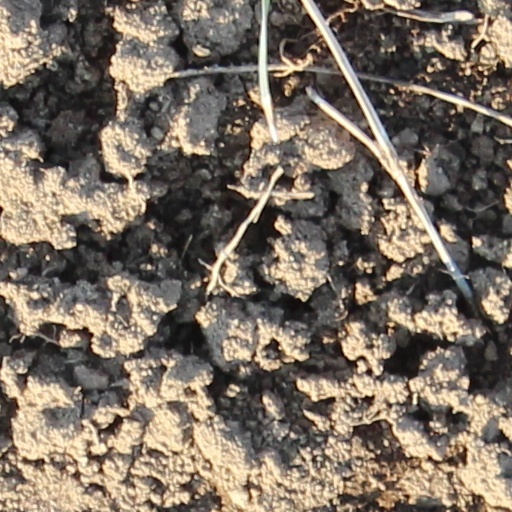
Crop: wheat